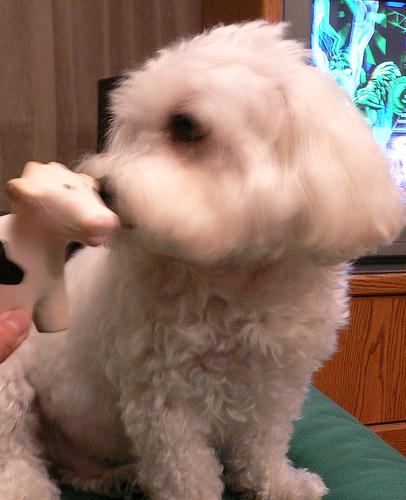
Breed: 249-n000101-Maltese_dog